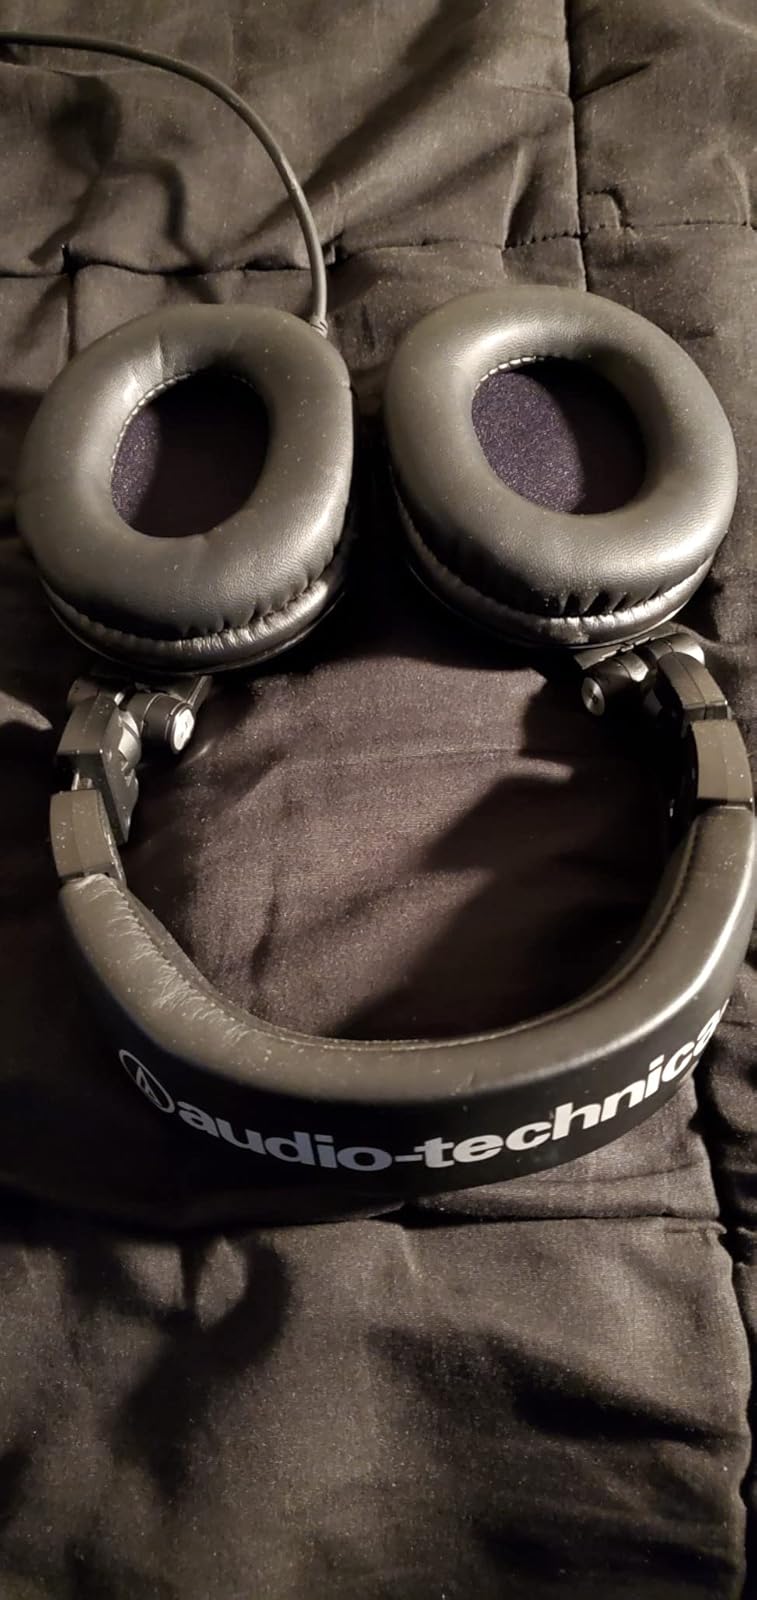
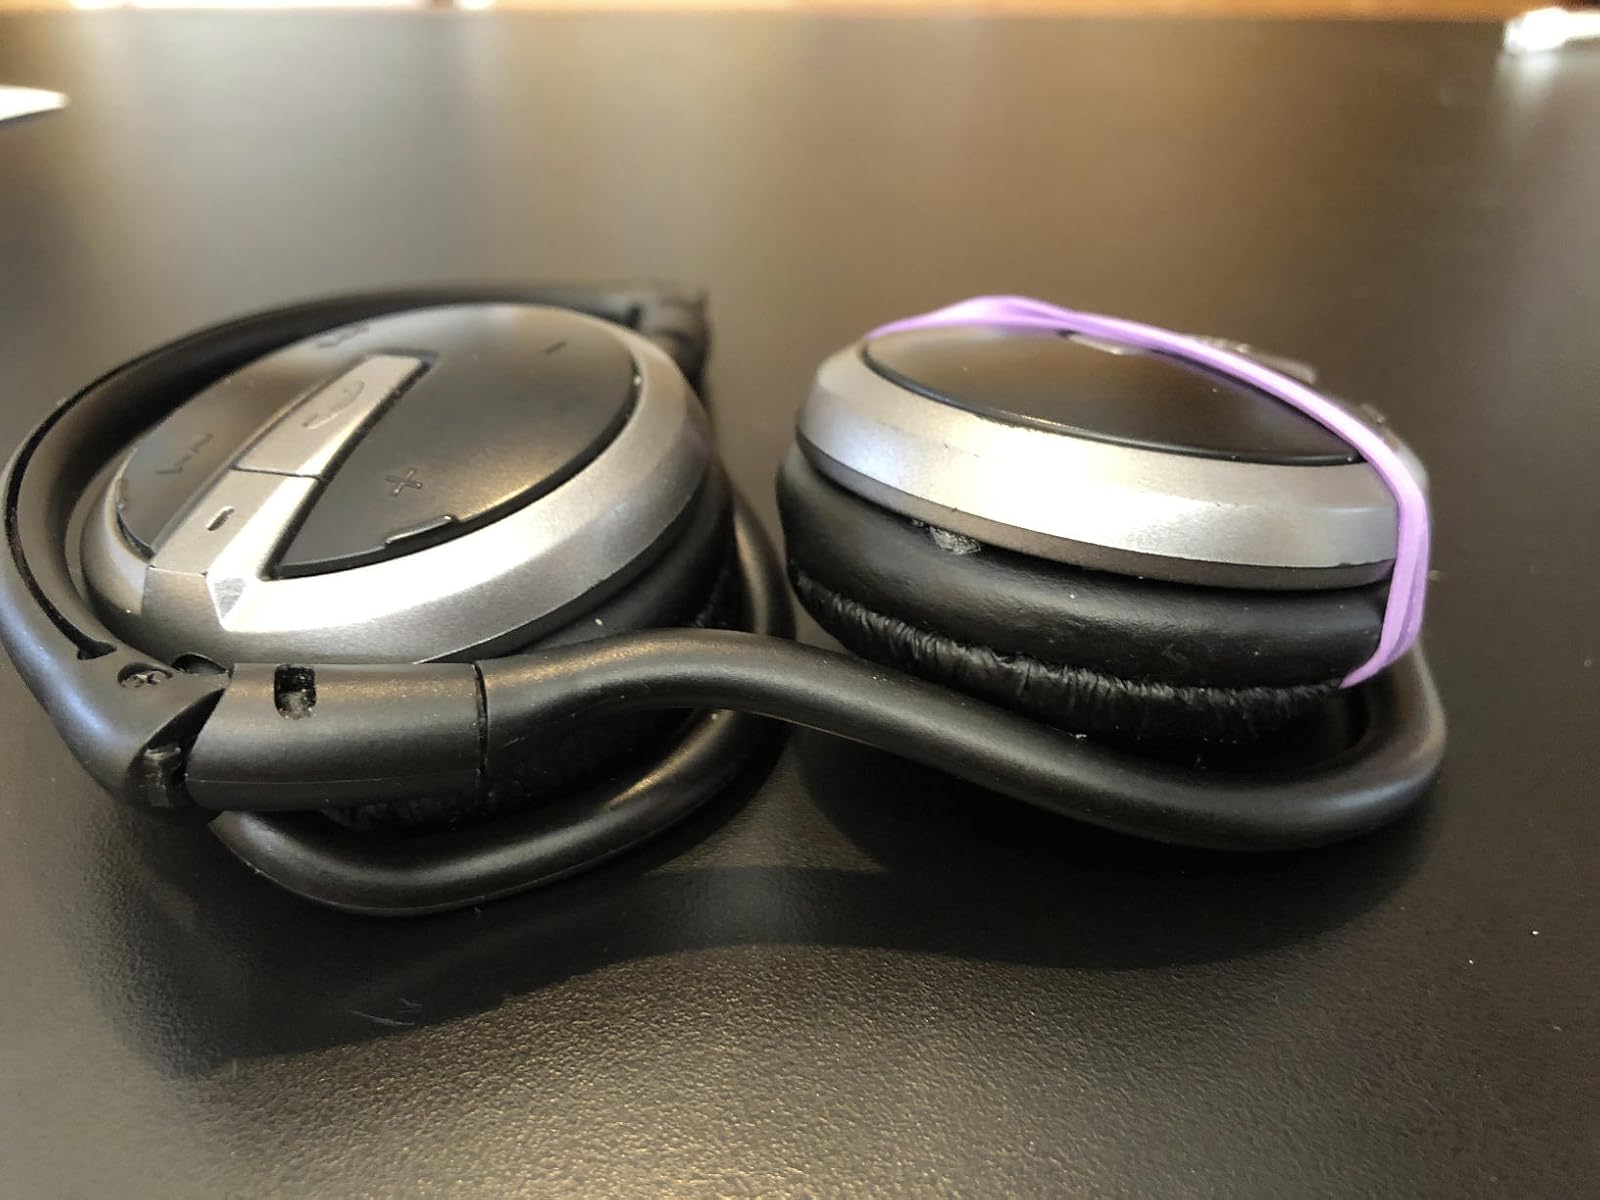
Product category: headphones
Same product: no